John Galt (novelist)

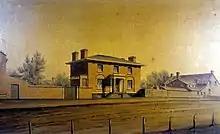
Canada Company office, 1834

In 1824, Galt was appointed secretary of the Canada Company, a charter company established to aid in the colonization of the Huron Tract in Upper Canada along the eastern shore of Lake Huron. After the company was incorporated by royal charter on 19 August 1826, Galt traveled across the Atlantic on the man-of-war HMS "Romney", arriving at New York City and then traveling by road. Sadly, soon after arriving, word was sent that his mother had suffered a stroke. He returned to her (in Musselburgh) in 1826 and she died a few months later. He returned to Canada in 1826. While in Canada, Galt lived in York in Upper Canada (now Ontario), but located the headquarters of the Canada Company at Guelph, a town he also founded in 1827. Later that year, he co-founded the town of Goderich with Tiger Dunlop. The community of Galt, Ontario, was named after him.